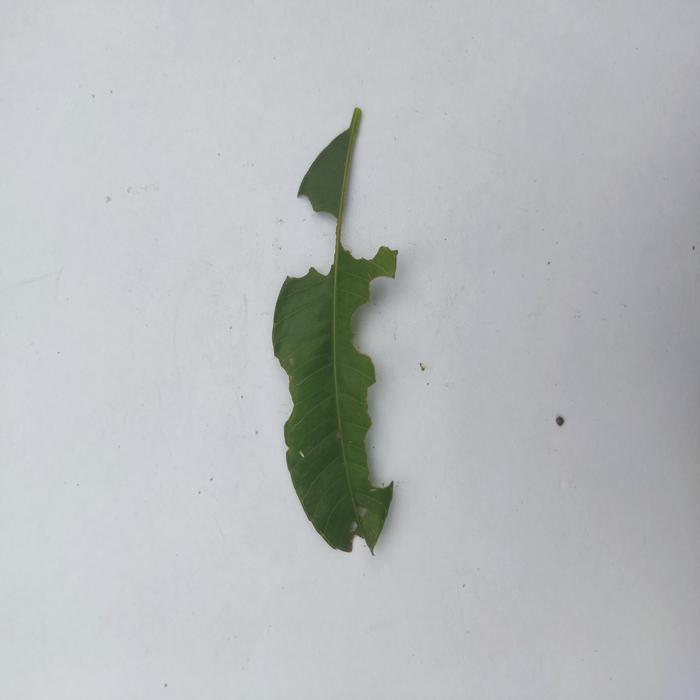
Crop: Hog Plum
Leaf condition: Caterpillars_Infestation